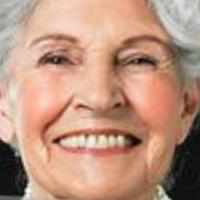
Age group: age 80 +